Den (pharaoh)

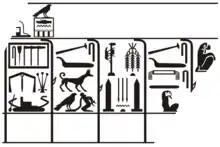
year 18–22 at the recto of the Cairostone fragment "C5"

More events are reported on the Palermo Stone fragments. The Oxford fragment records the following events: